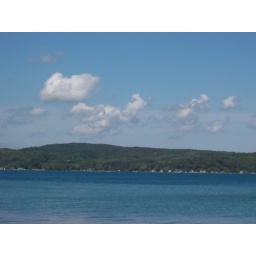
Only a few puffy clouds dotted the sky over Crystal Lake on Sunday.